History of Rome

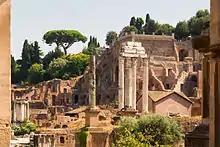
"Forum Romanum"

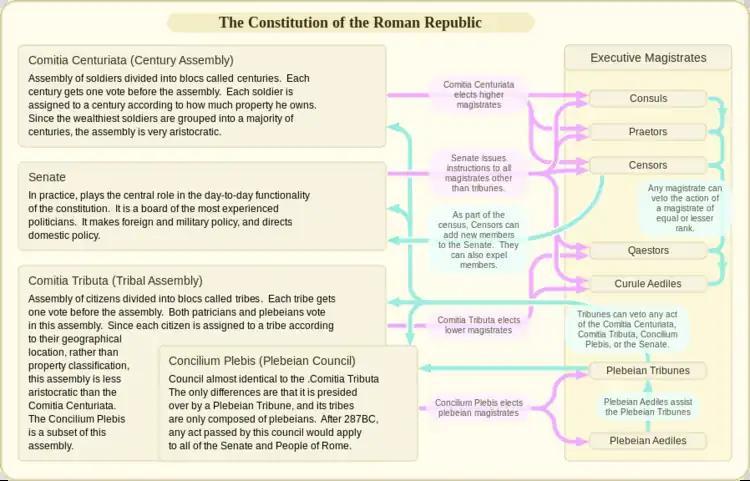
Chart showing the checks and balances of the Roman Constitution

After 650 BC, the Etruscans became dominant in Italy and expanded into north-central Italy. Roman tradition claimed that Rome had been under the control of seven kings from 753 to 509 BC beginning with the mythical Romulus who was said to have founded the city of Rome along with his brother Remus. The last three kings were said to be Etruscan (at least partially)—namely Tarquinius Priscus, Servius Tullius and Tarquinius Superbus. (Priscus is said by the ancient literary sources to be the son of a Greek refugee and an Etruscan mother.) Their names refer to the Etruscan town of Tarquinia.